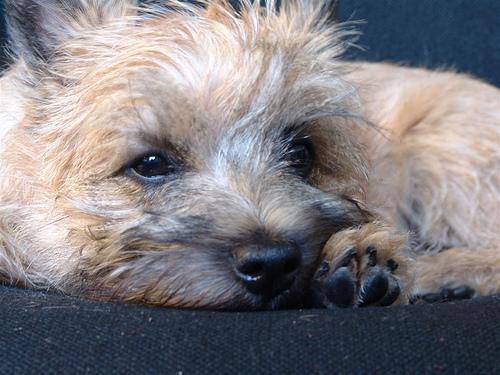
cairn